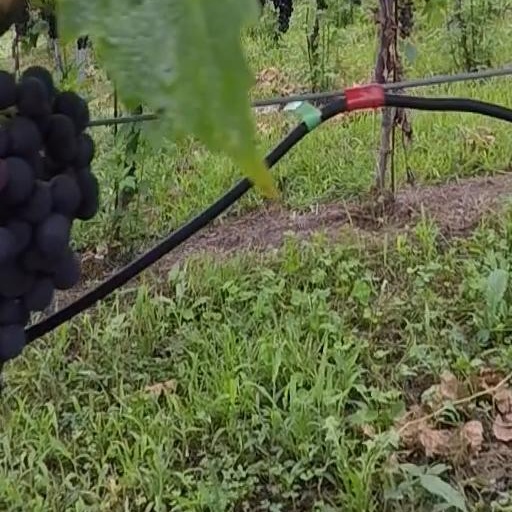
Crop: grape